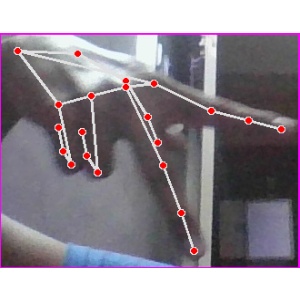
अक्षर: प